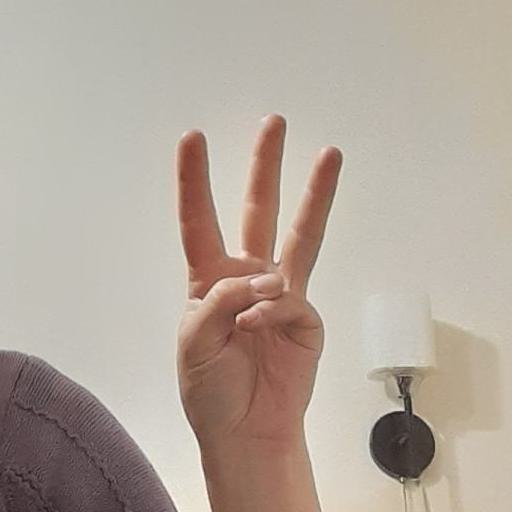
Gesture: three